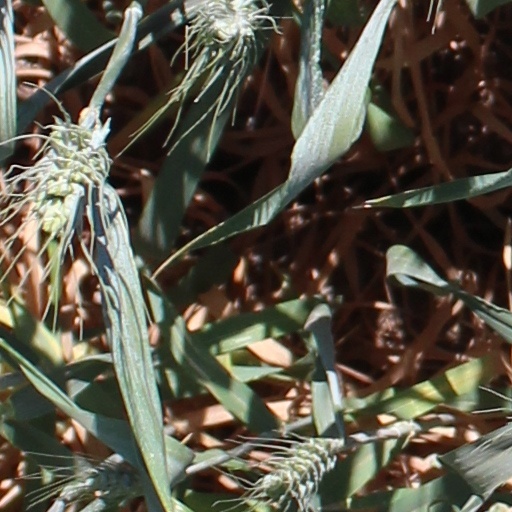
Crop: wheat